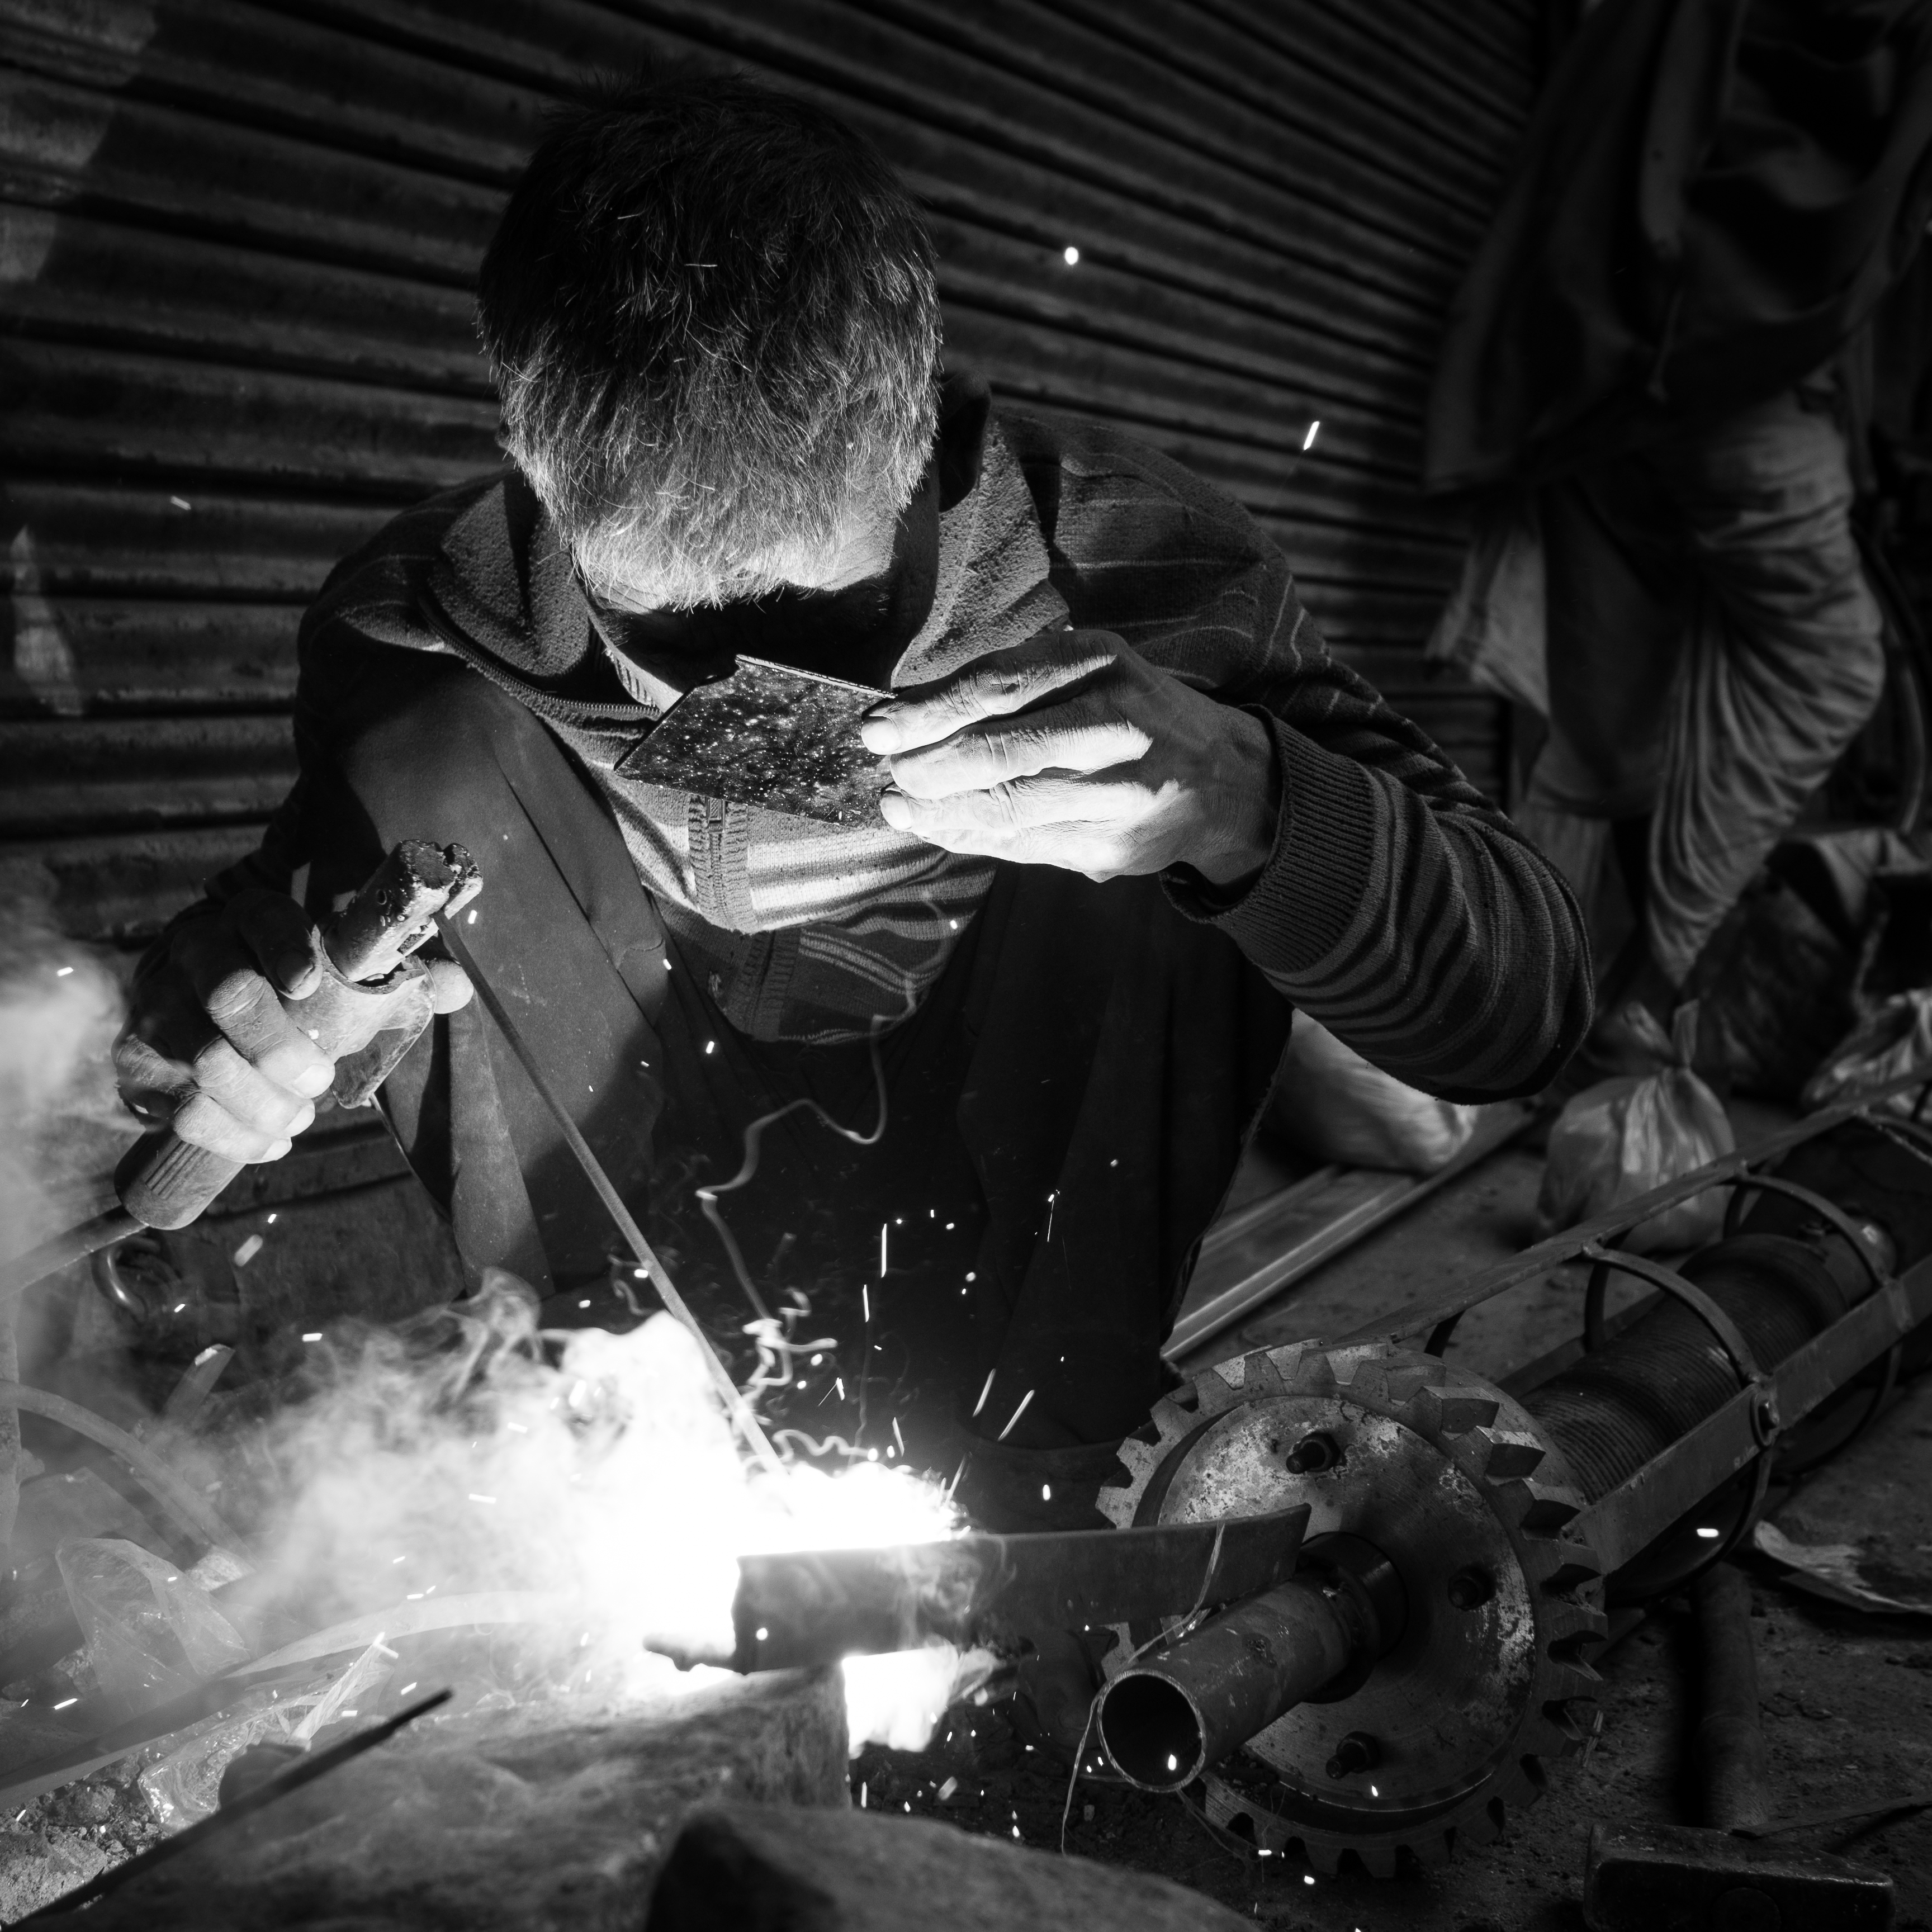
black and white, white, street, photography, darkness, black, monochrome, streetphotography, flickr, thomas, olympus, omd, fuji, leica, monochrom, leuthard, hcb, thomasleuthard, monochrome photography, film noir